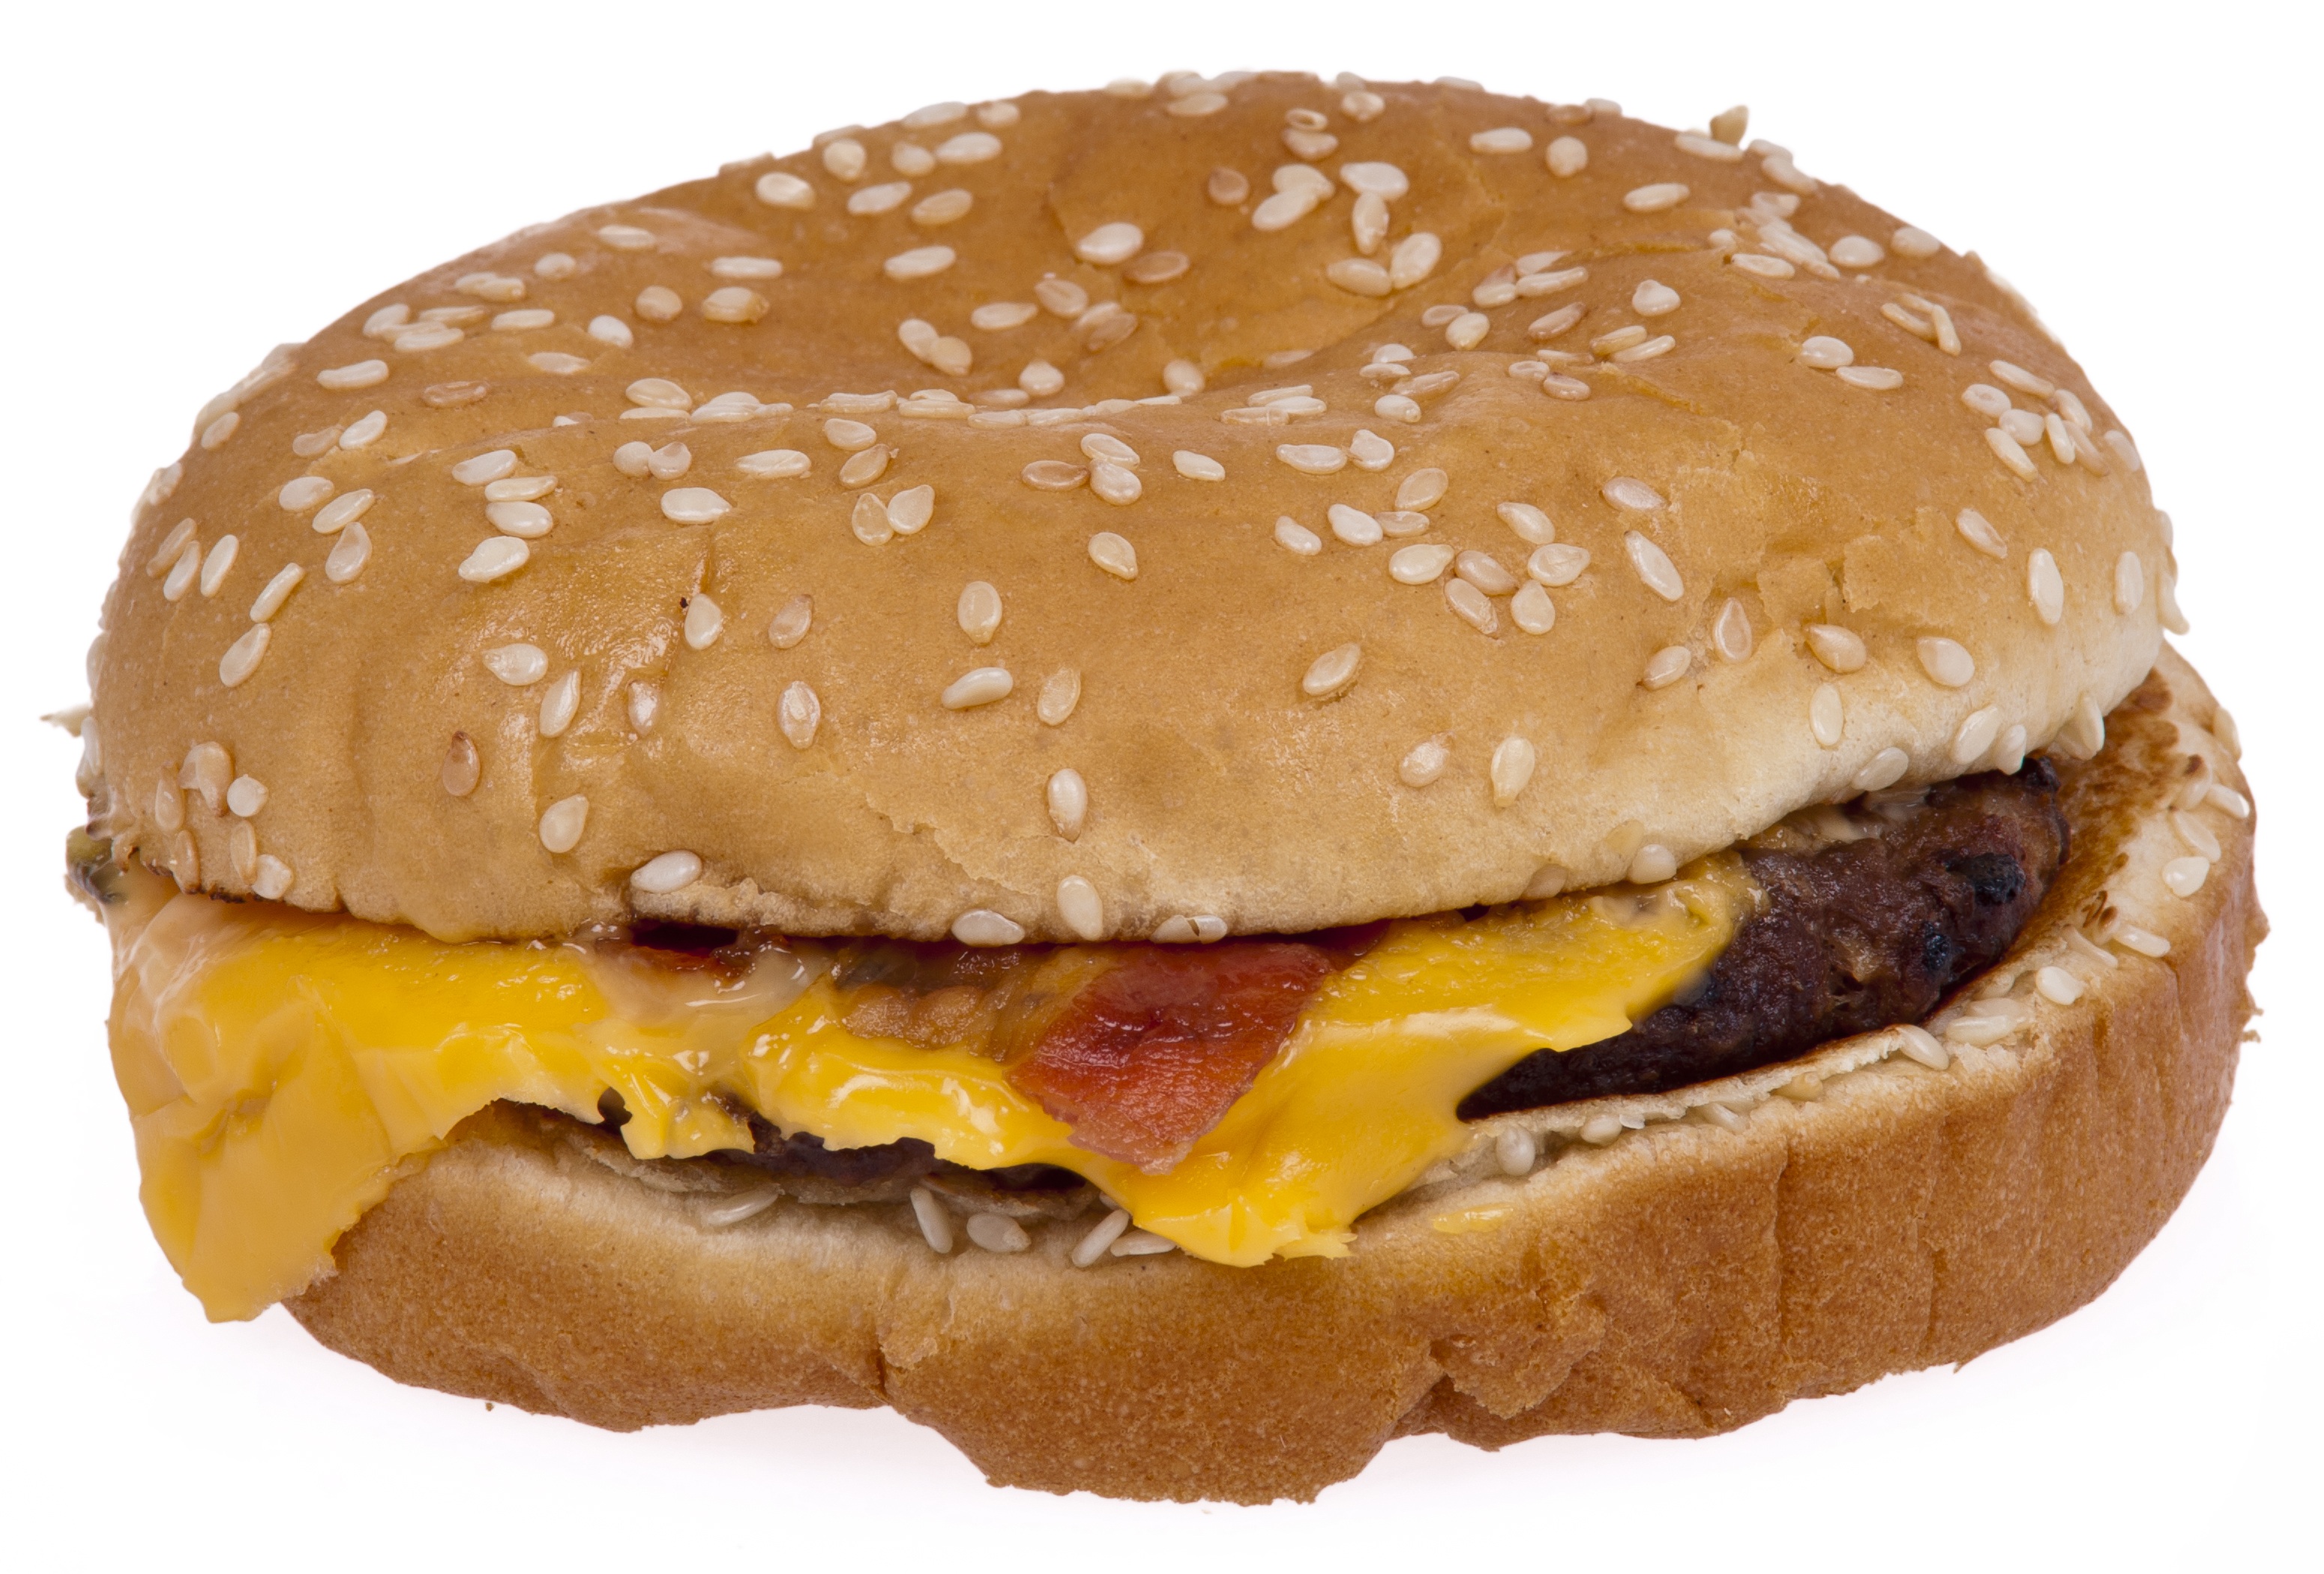
dish, food, eat, fast food, meat, lunch, hamburger, burger, sandwich, bacon, cheeseburger, fat, diet, slider, unhealthy, whopper, veggie burger, breakfast sandwich, sloppy joe, big mac, burger king